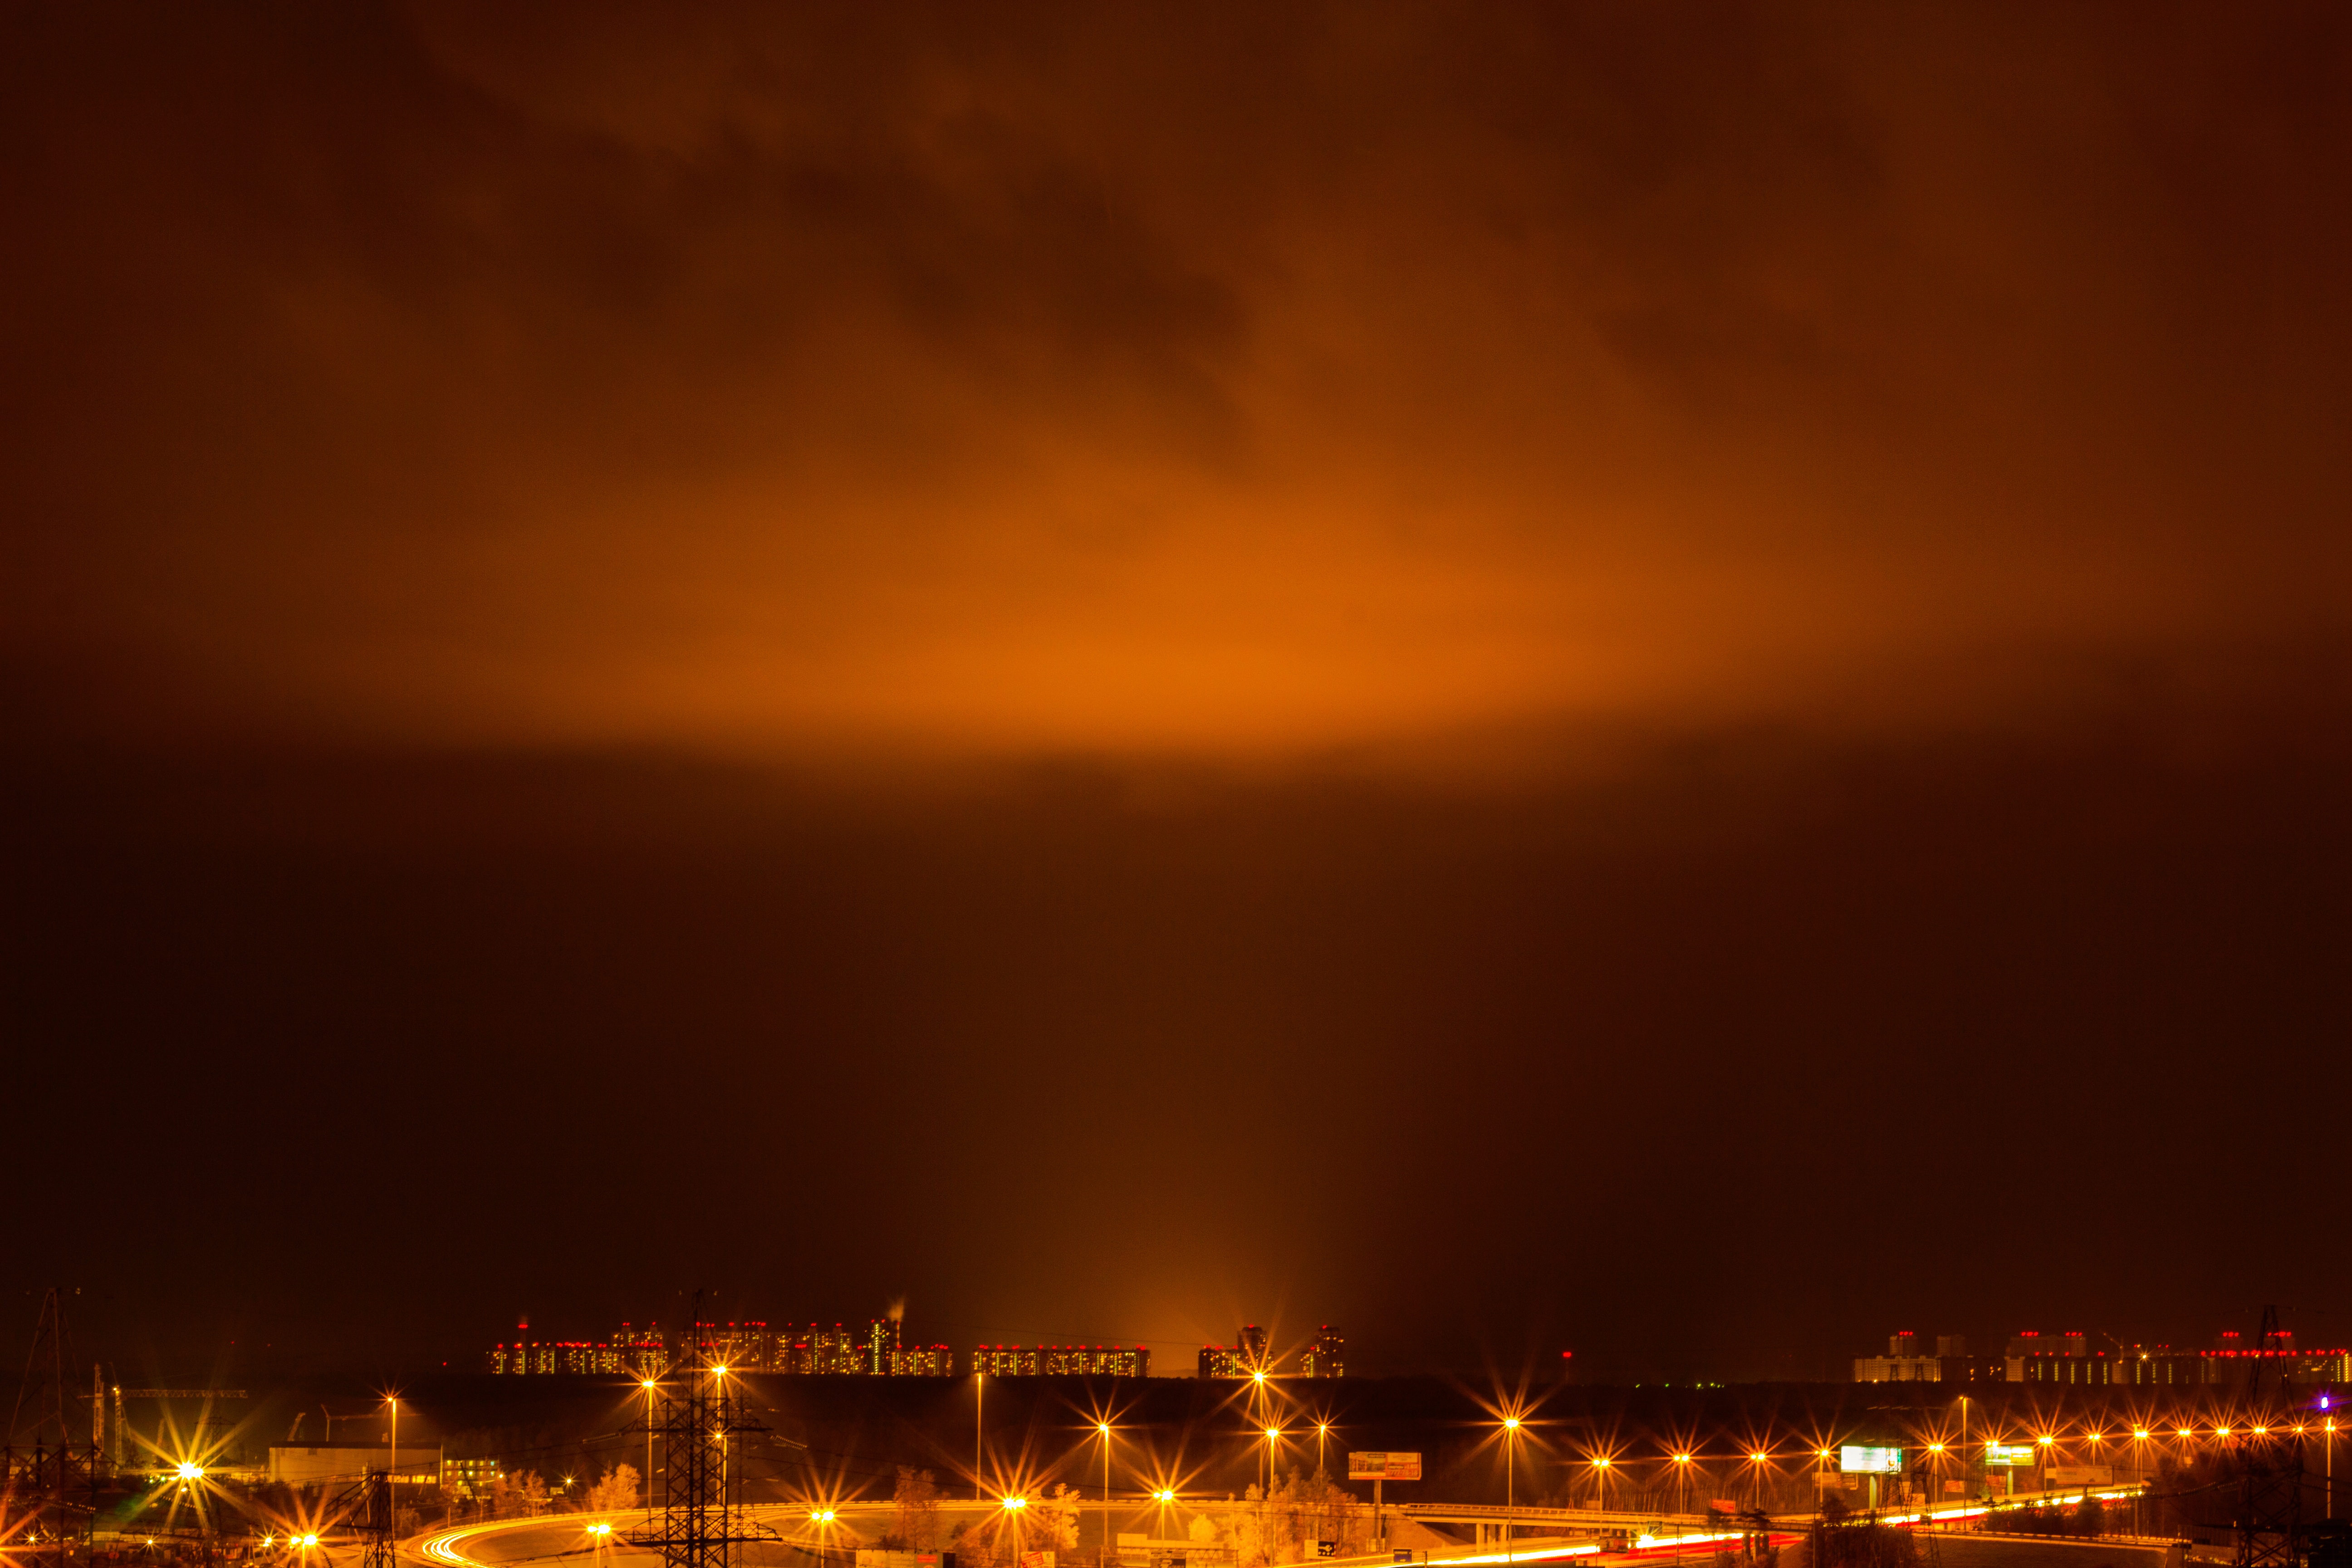
horizon, cloud, architecture, sky, sunrise, sunset, skyline, night, sunlight, morning, building, dawn, city, cityscape, dusk, evening, reflection, paint, capital, bright, backlight, style, moscow, russia, afterglow, winter sunset, rumyantsevo, atmospheric phenomenon